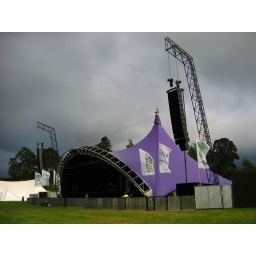
Lovely, lush grass in front of the main stage.But... that sky looks ominous!